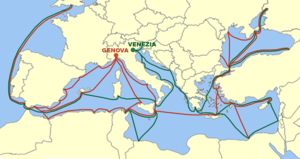
Routes commerciales maritimes Génoises (rouge) et Vénitiennes (vert) dans la Méditerranée et la mer Noire. Italiano: Rotte di commercio marittimo dei Genovesi (in rosso) e dei Veneziani (in verde) nel Mediterraneo e nel Mar Nero.